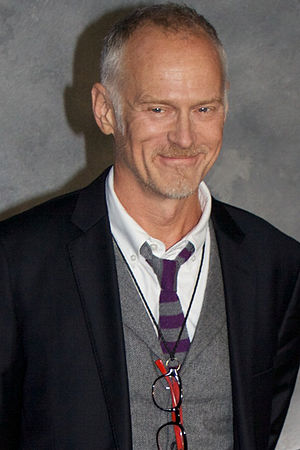
Alan Taylor (instruktør)
Alan Tayor til premieren på Thor: The Dark World i 2013.
Alan Taylor er en amerikansk tv-og filminstruktør, tv-producer og manuskriptforfatter. Taylor tilbragte sine teenageår i Ottawa, Canada, og dimitterede fra Lisgar Collegiate Institute i 1976. Taylor har instrueret mange programmer på både net-tv og premium-kabel-tv, især på HBO. Udover hans tv-arbejde, har Taylor også instrueret spillefilm: Palookaville, The Emperor's New Clothes, Kill the Poor og Thor: The Dark World.